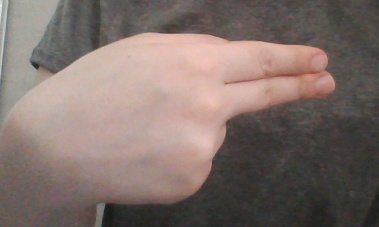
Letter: ain